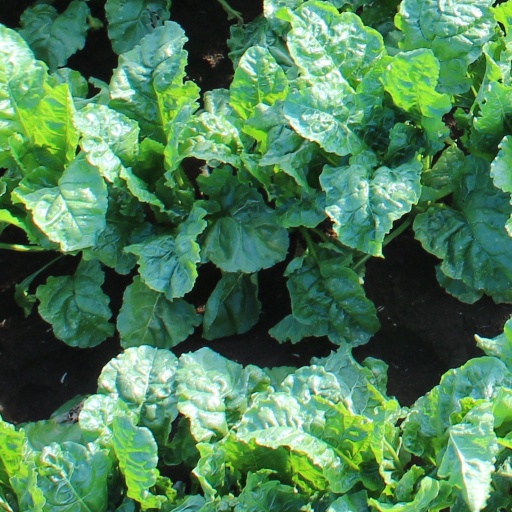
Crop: sugar beet